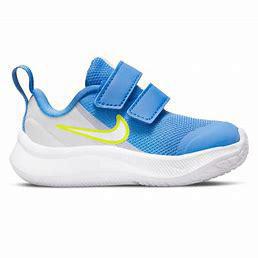
Brand: Nike
Model: Star Runner 3